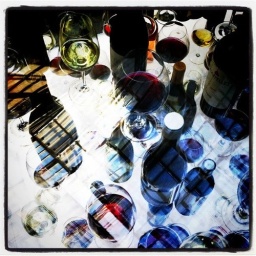
Glasses of wine and open bottles set in a glass display.